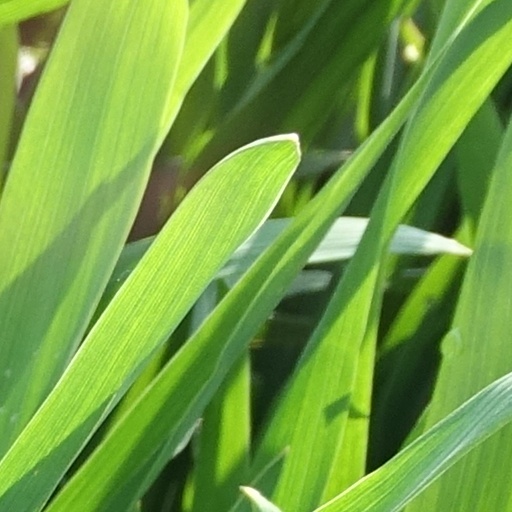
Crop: wheat